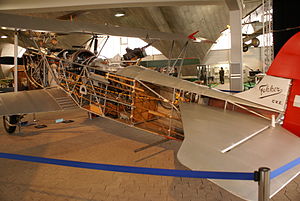
Fokker C.V / Operationel historie / Anvendelse i Schweiz
Model (med åbent skrog) af Fokker C.V-E brugt i det schweiziske flyvevåben.
Fokker C.V var et hollandsk let rekognoscerings- og bombefly fremstillet af Fokker. Det blev udviklet af Anthony Fokker, og seriefremstilling begyndte i 1924 hos Fokker i Amsterdam.